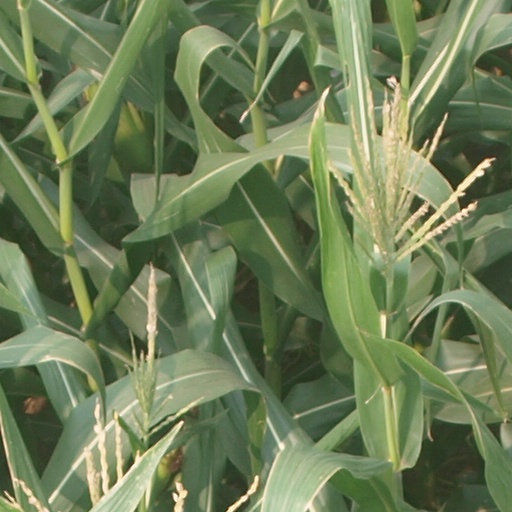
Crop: maize; corn